Culture of France

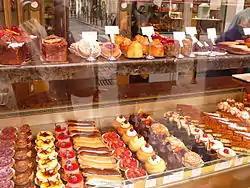
French "pâtisserie" play a role in traditional part in French culture

The Académie Française (English: French Academy) is the pre-eminent French learned body on matters pertaining to the French language. The Académie was officially established in 1635 by Cardinal Richelieu, the chief minister to King Louis XIII. Suppressed in 1793 during the French Revolution, it was restored in 1803 by Napoleon Bonaparte (the Académie considers itself having been suspended, not suppressed, during the revolution). It is the oldest of the five "académies" of the Institut de France.